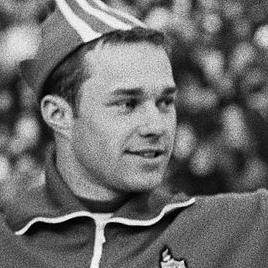
Age: 22